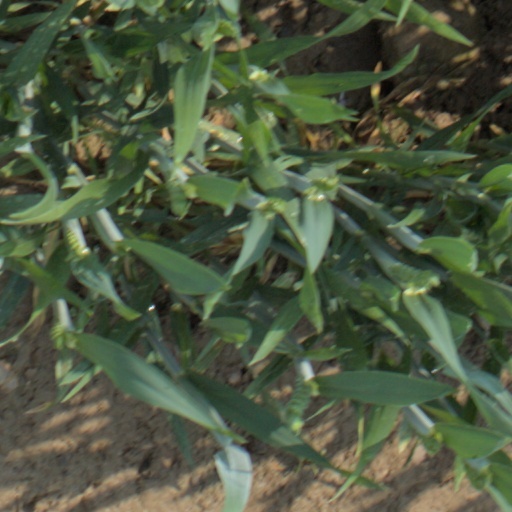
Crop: wheat